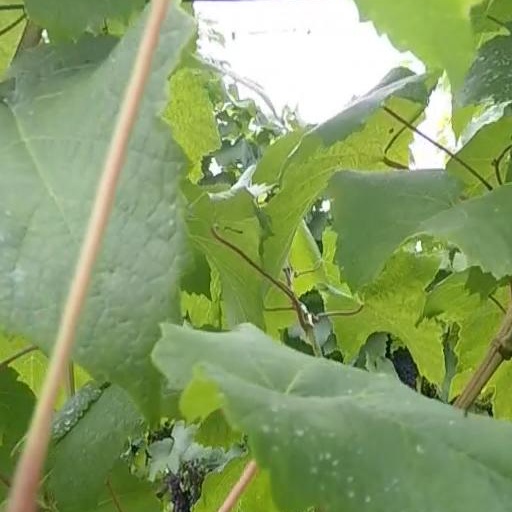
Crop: grape